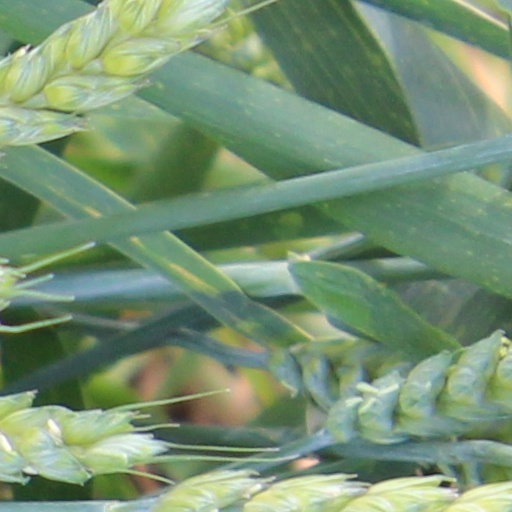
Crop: wheat